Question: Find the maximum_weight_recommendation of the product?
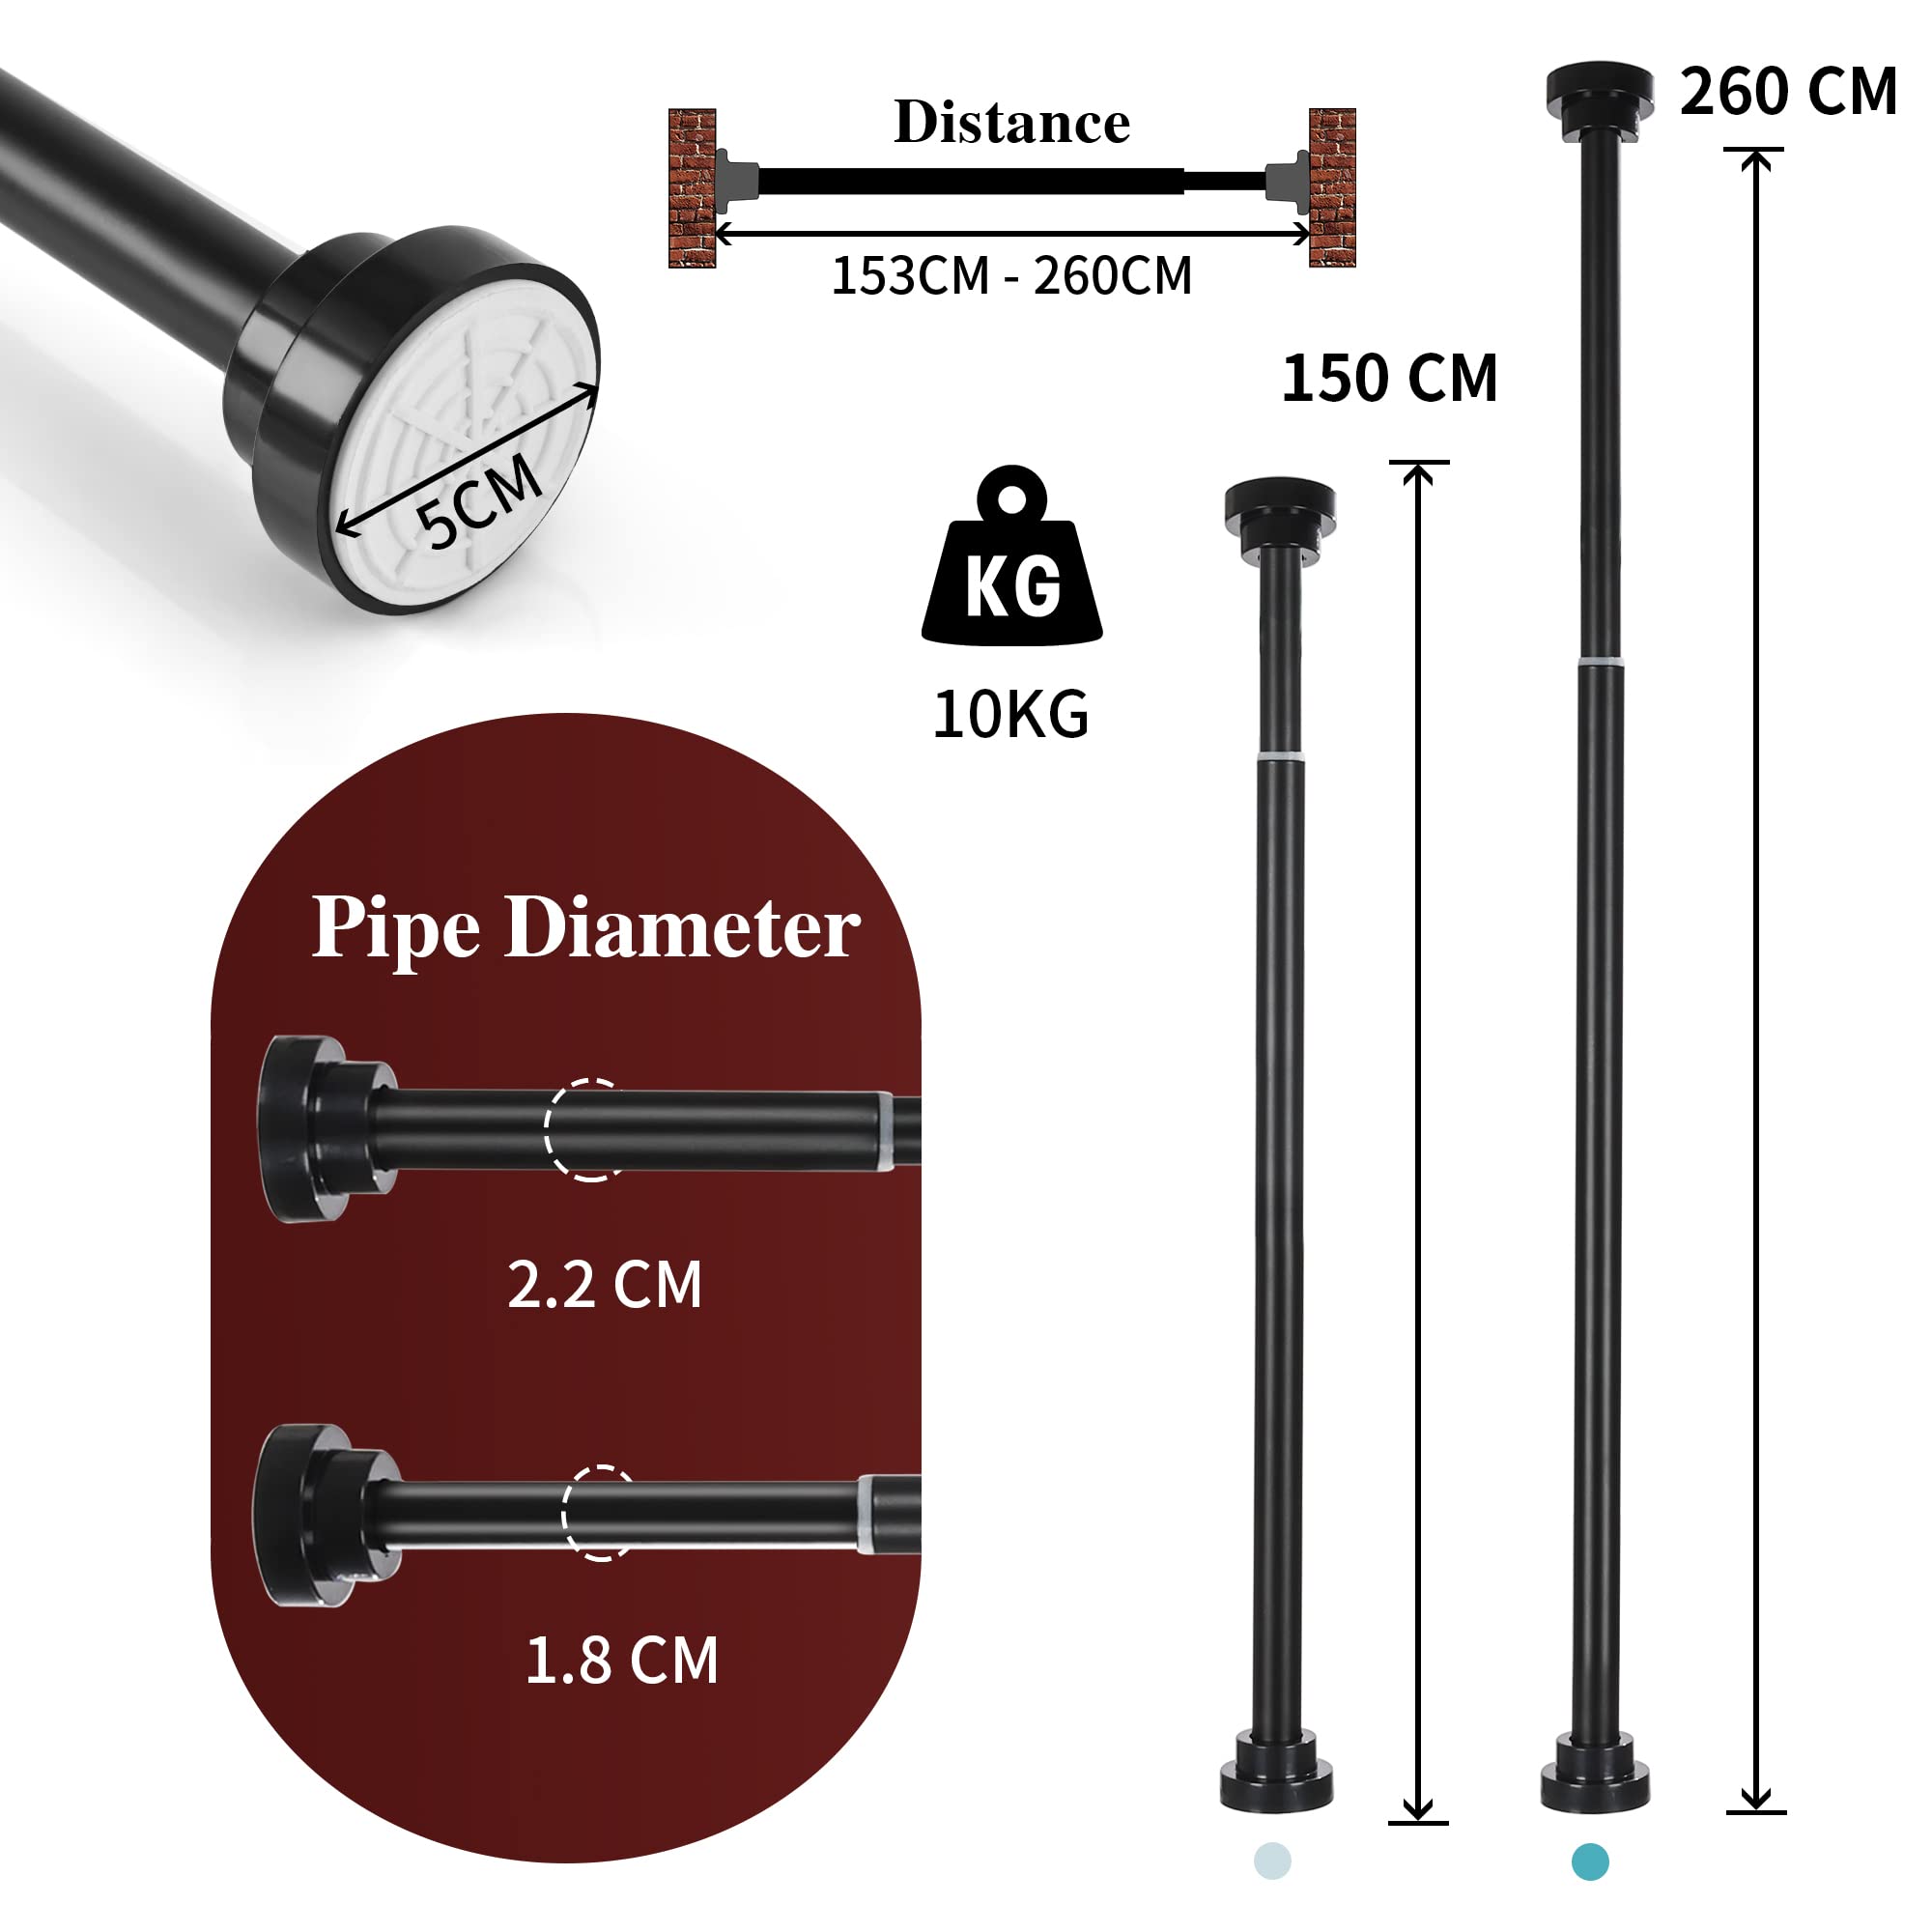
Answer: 10 kilogram